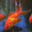
Label: aquarium_fish